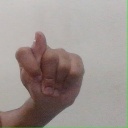
अक्षर: ट